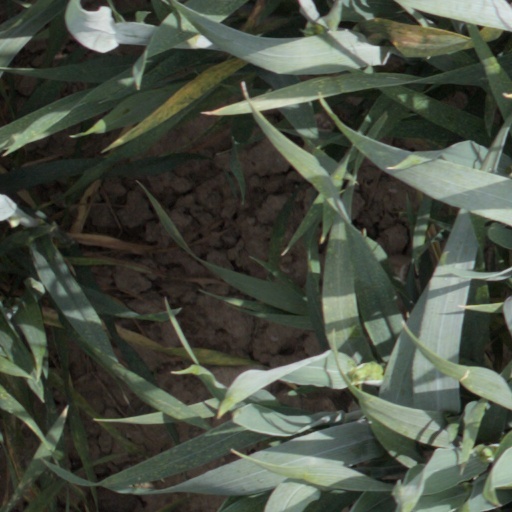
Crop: wheat